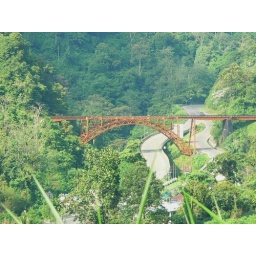
Train bridge over the hilly roads viewed from Silaiang Area, Padang Panjang, West Sumatra.Mar 2010